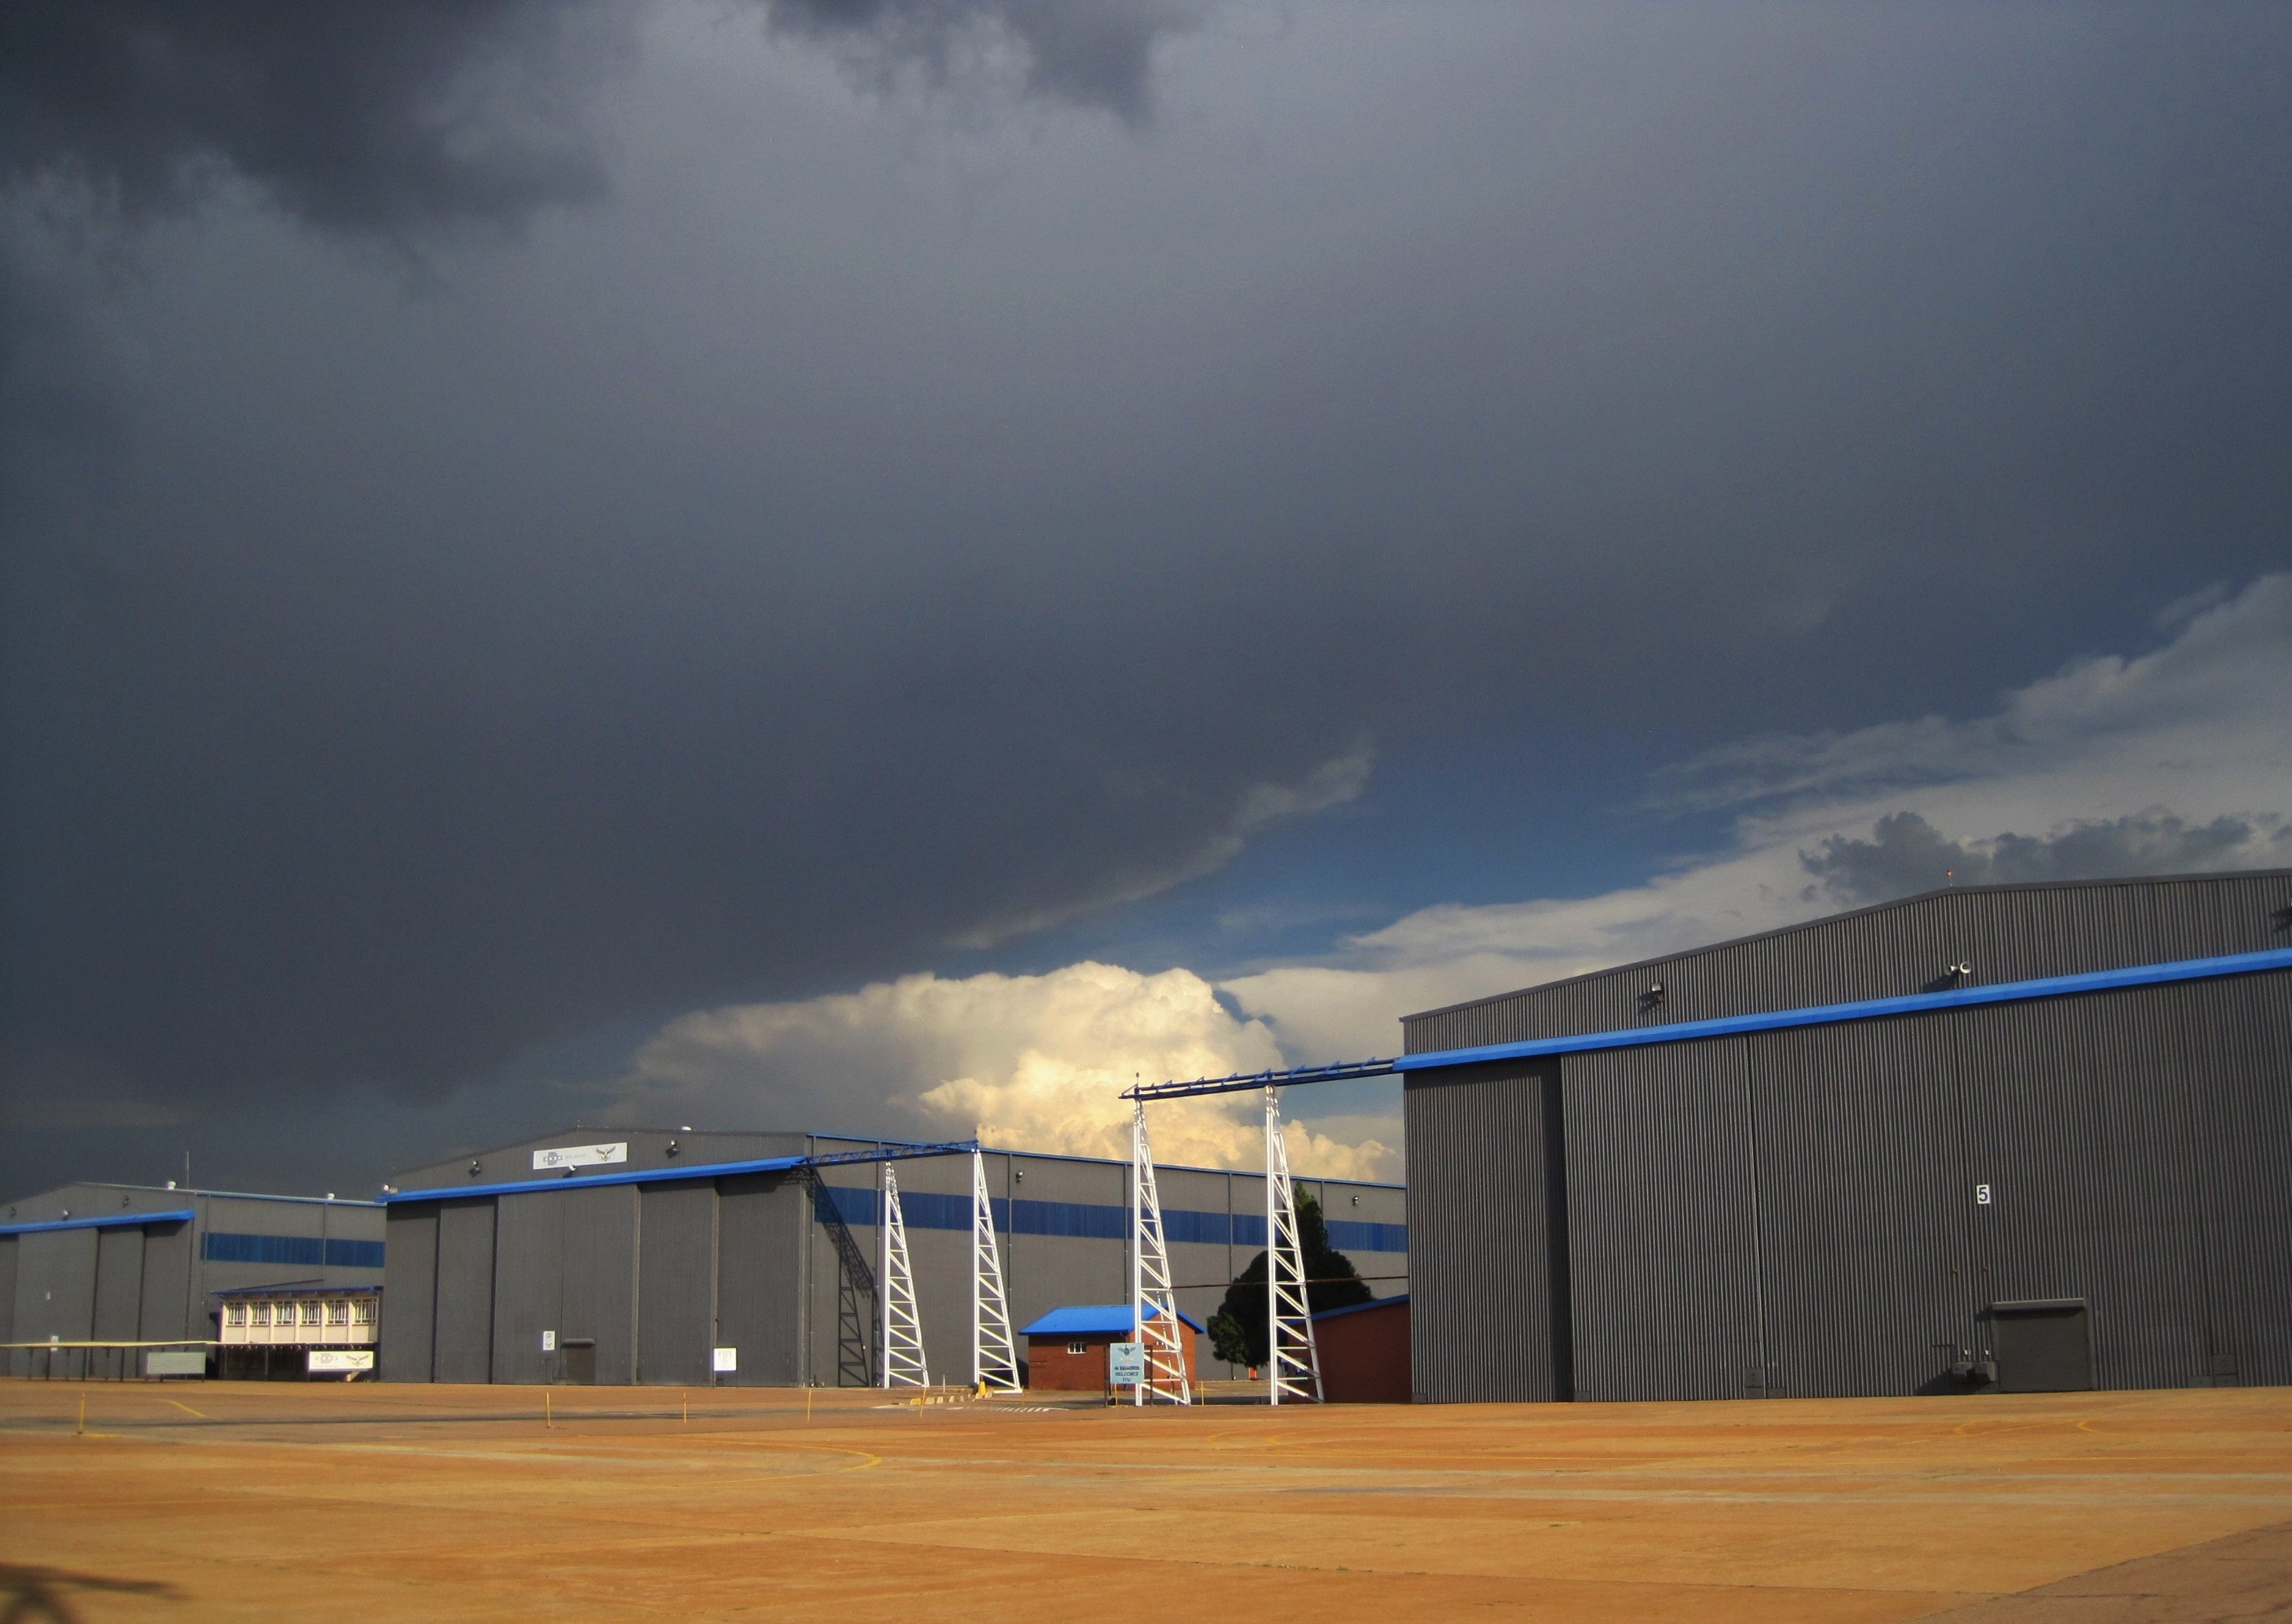
nature, cloud, sky, dark, environment, scenic, weather, cloudscape, outdoors, bank, meteorology, dark clouds, hangers, atmosphere of earth